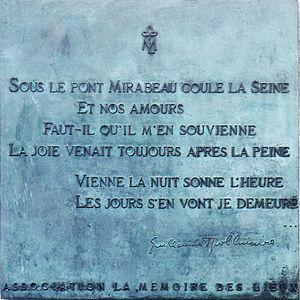
Sur le pont Mirabeau, plaque de bronze avec le poème ""Le pont Mirabeau"" de Guillaume Apollinaire"
Le pont Mirabeau est un pont de Paris construit de 1893 à 1896. Il a été classé monument historique le 29 avril 1975.